Jemima Nicholas

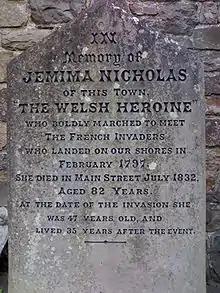
Memorial stone for Jemima Nicholas outside St Mary's Church, Fishguard

Jemima Nicholas (also spelt Niclas; 2 March 1755 – 16 July 1832), also known as Jemima Fawr, was a Welsh heroine during the 1797 Battle of Fishguard (commonly known as the last invasion of mainland Britain).